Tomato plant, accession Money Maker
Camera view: bottom (45 deg); turntable rotation: 240 degrees
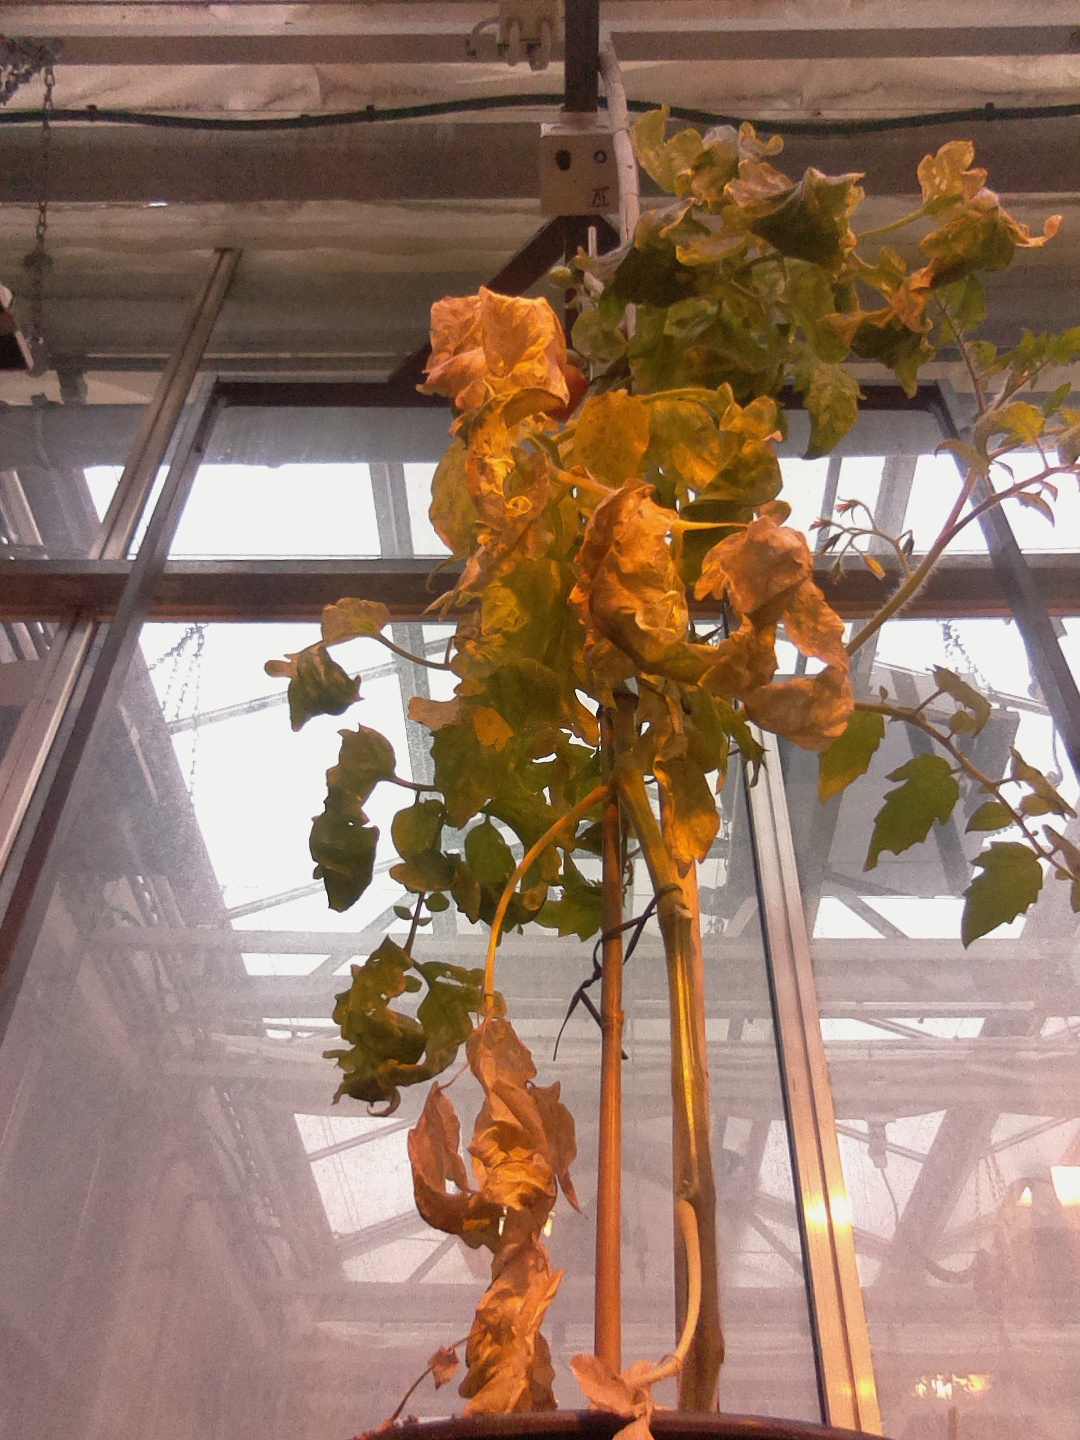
BBCH growth stage 81: 10%-20% of fruits show typical fully ripe color